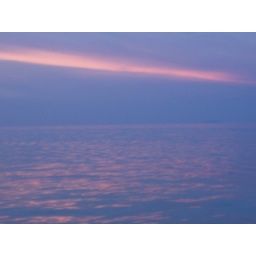
Creating a beautiful mix of pink reflecting in the water